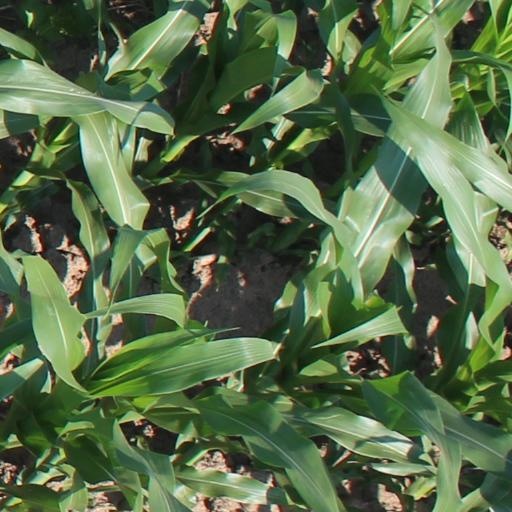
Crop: maize; corn